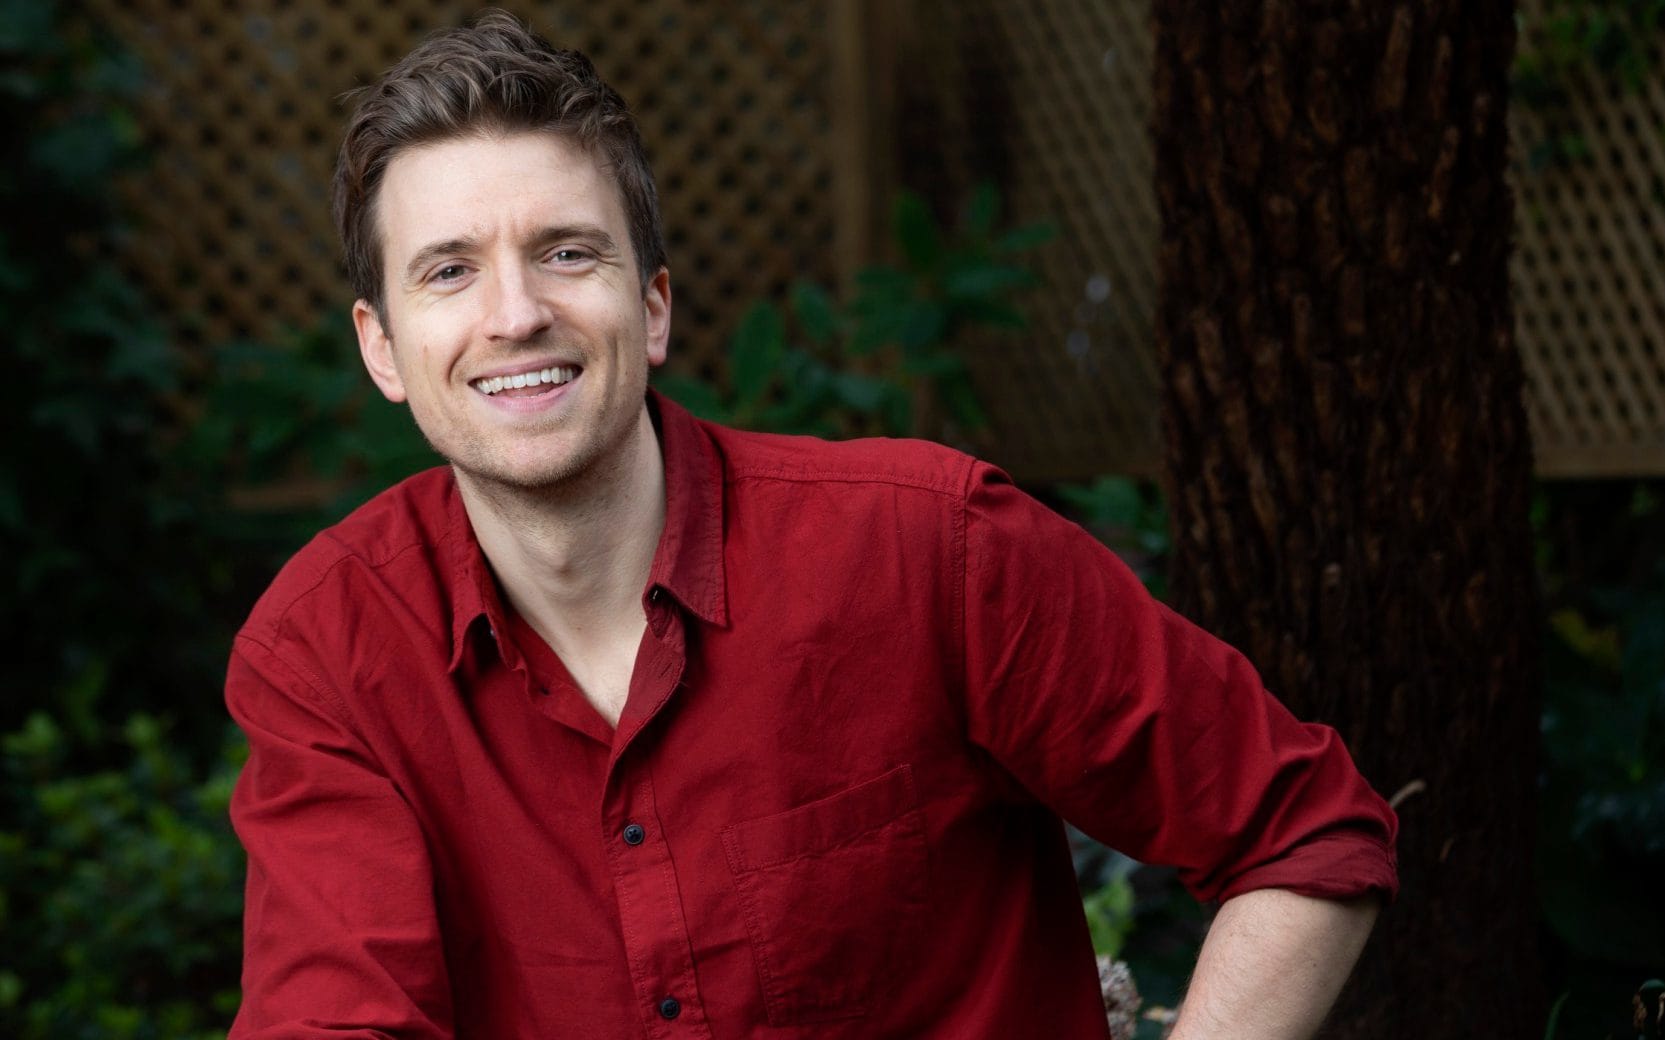
Gender: men